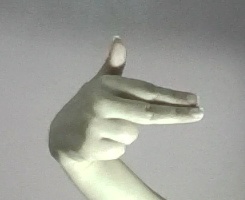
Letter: ghain